West Chester station (West Chester Railroad)

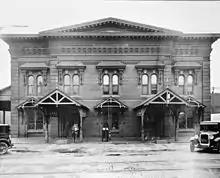
East Market Street Station in West Chester circa 1930

The West Chester & Philadelphia Railroad opened Market Street station in 1875. It was rebuilt following a major fire in 1885. Demolition of the main station building occurred in 1968.